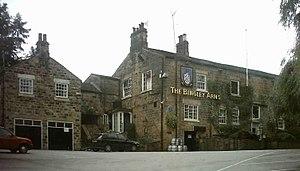
Bardsey est un village du Yorkshire de l'Ouest, en Angleterre. Il est situé à près de Leeds, Collingham et Wetherby.